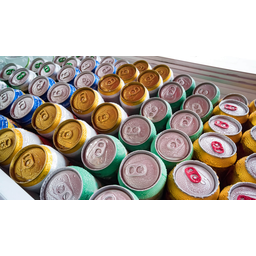
Label: metal